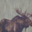
Label: deer